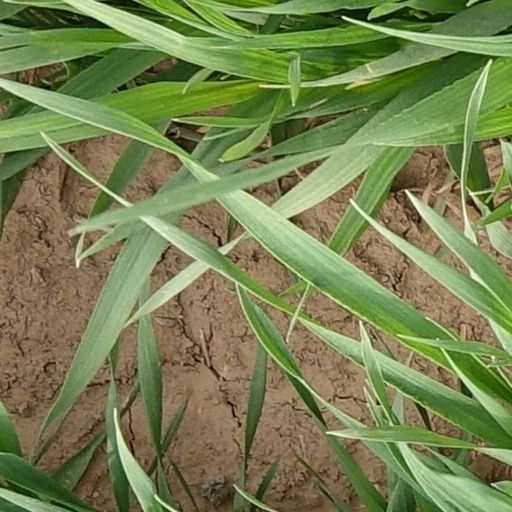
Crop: wheat